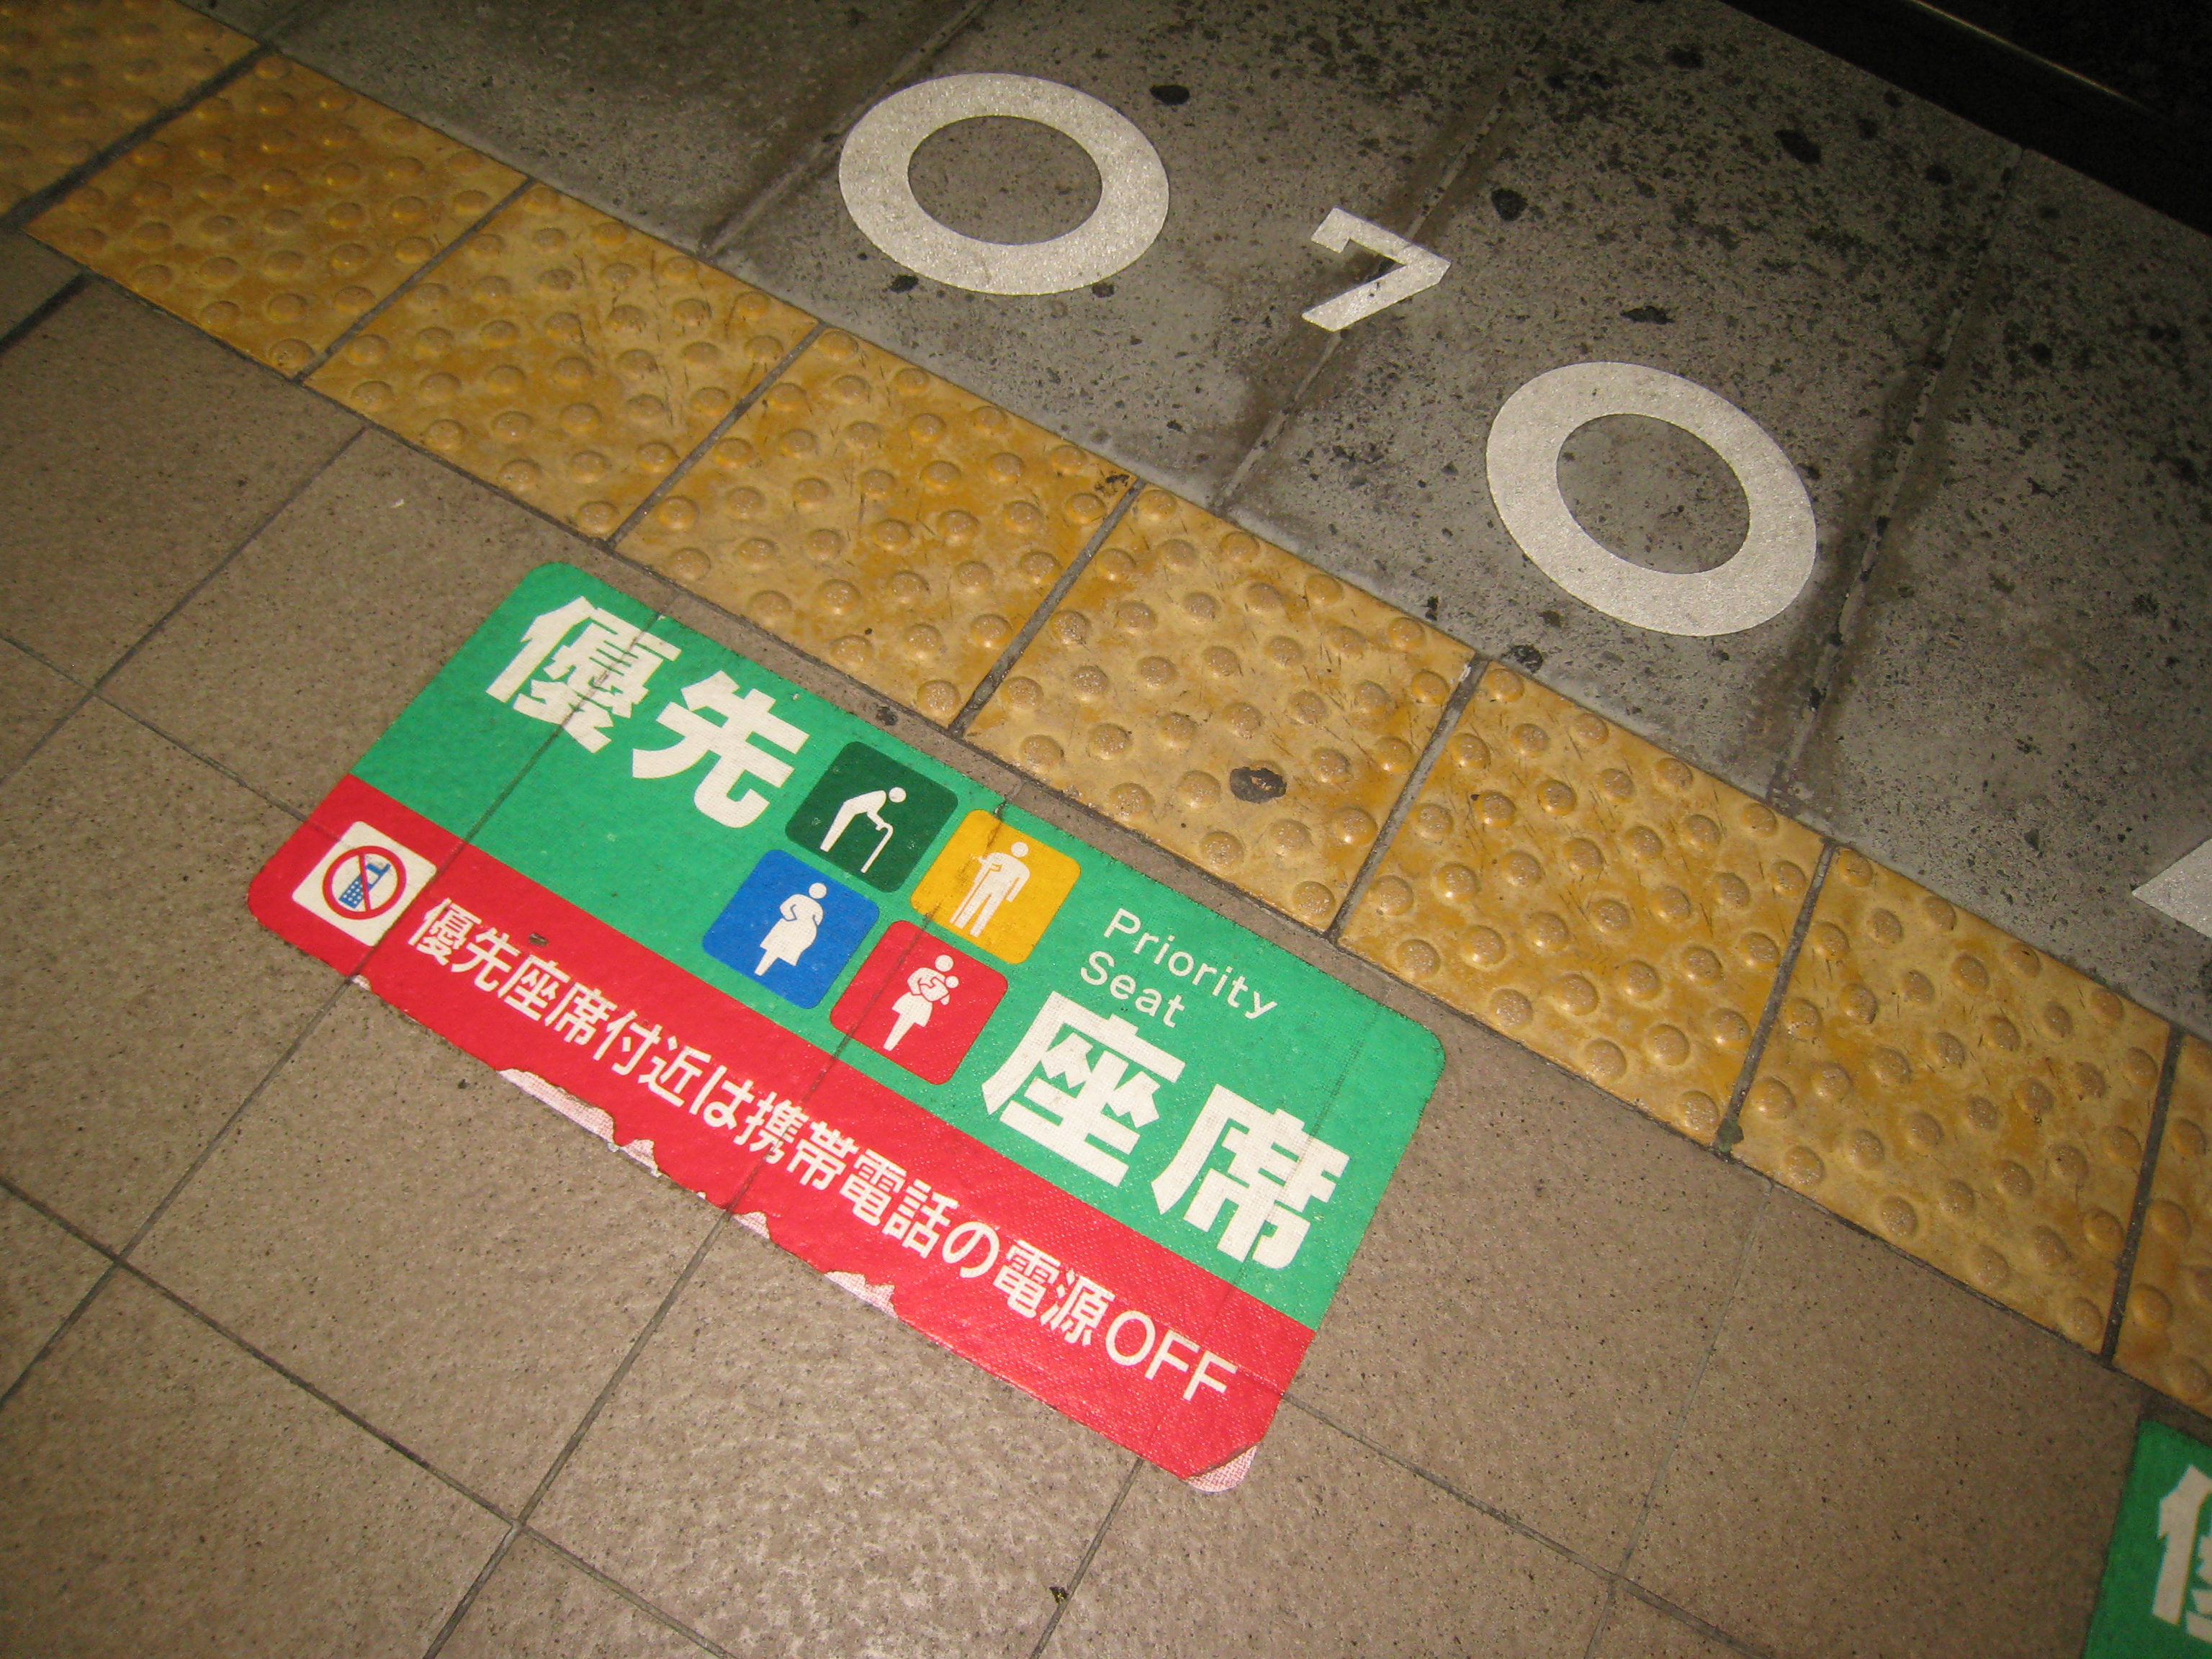
floor, number, sign, color, japan, signage, brand, art, design, shape, kobe, flooring